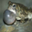
Label: frog